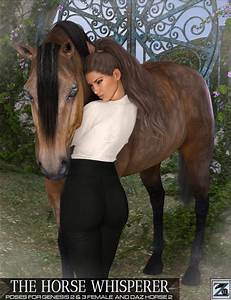
Label: cavallo